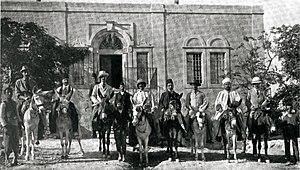
Montagu Brownlow Parker, né le 13 octobre 1878 et mort le 28 avril 1962, 5ᵉ comte de Morley, est un pair britannique surtout connu comme aventurier. Il organise et dirige une mystérieuse expédition archéologique de 1909 à 1911 à Jérusalem, qui est en réalité une chasse au trésor, à la recherche de l'Arche d'alliance. Cette entreprise se termine par un scandale politique lorsqu'il s'introduit nuitamment, grimé en Arabe, sur l'esplanade des Mosquées pour y creuser des tunnels et qu'une fois découvert, il est contraint de prendre la fuite. En raison de ses aspects romanesques, cette aventure passionne la presse internationale de l'époque.